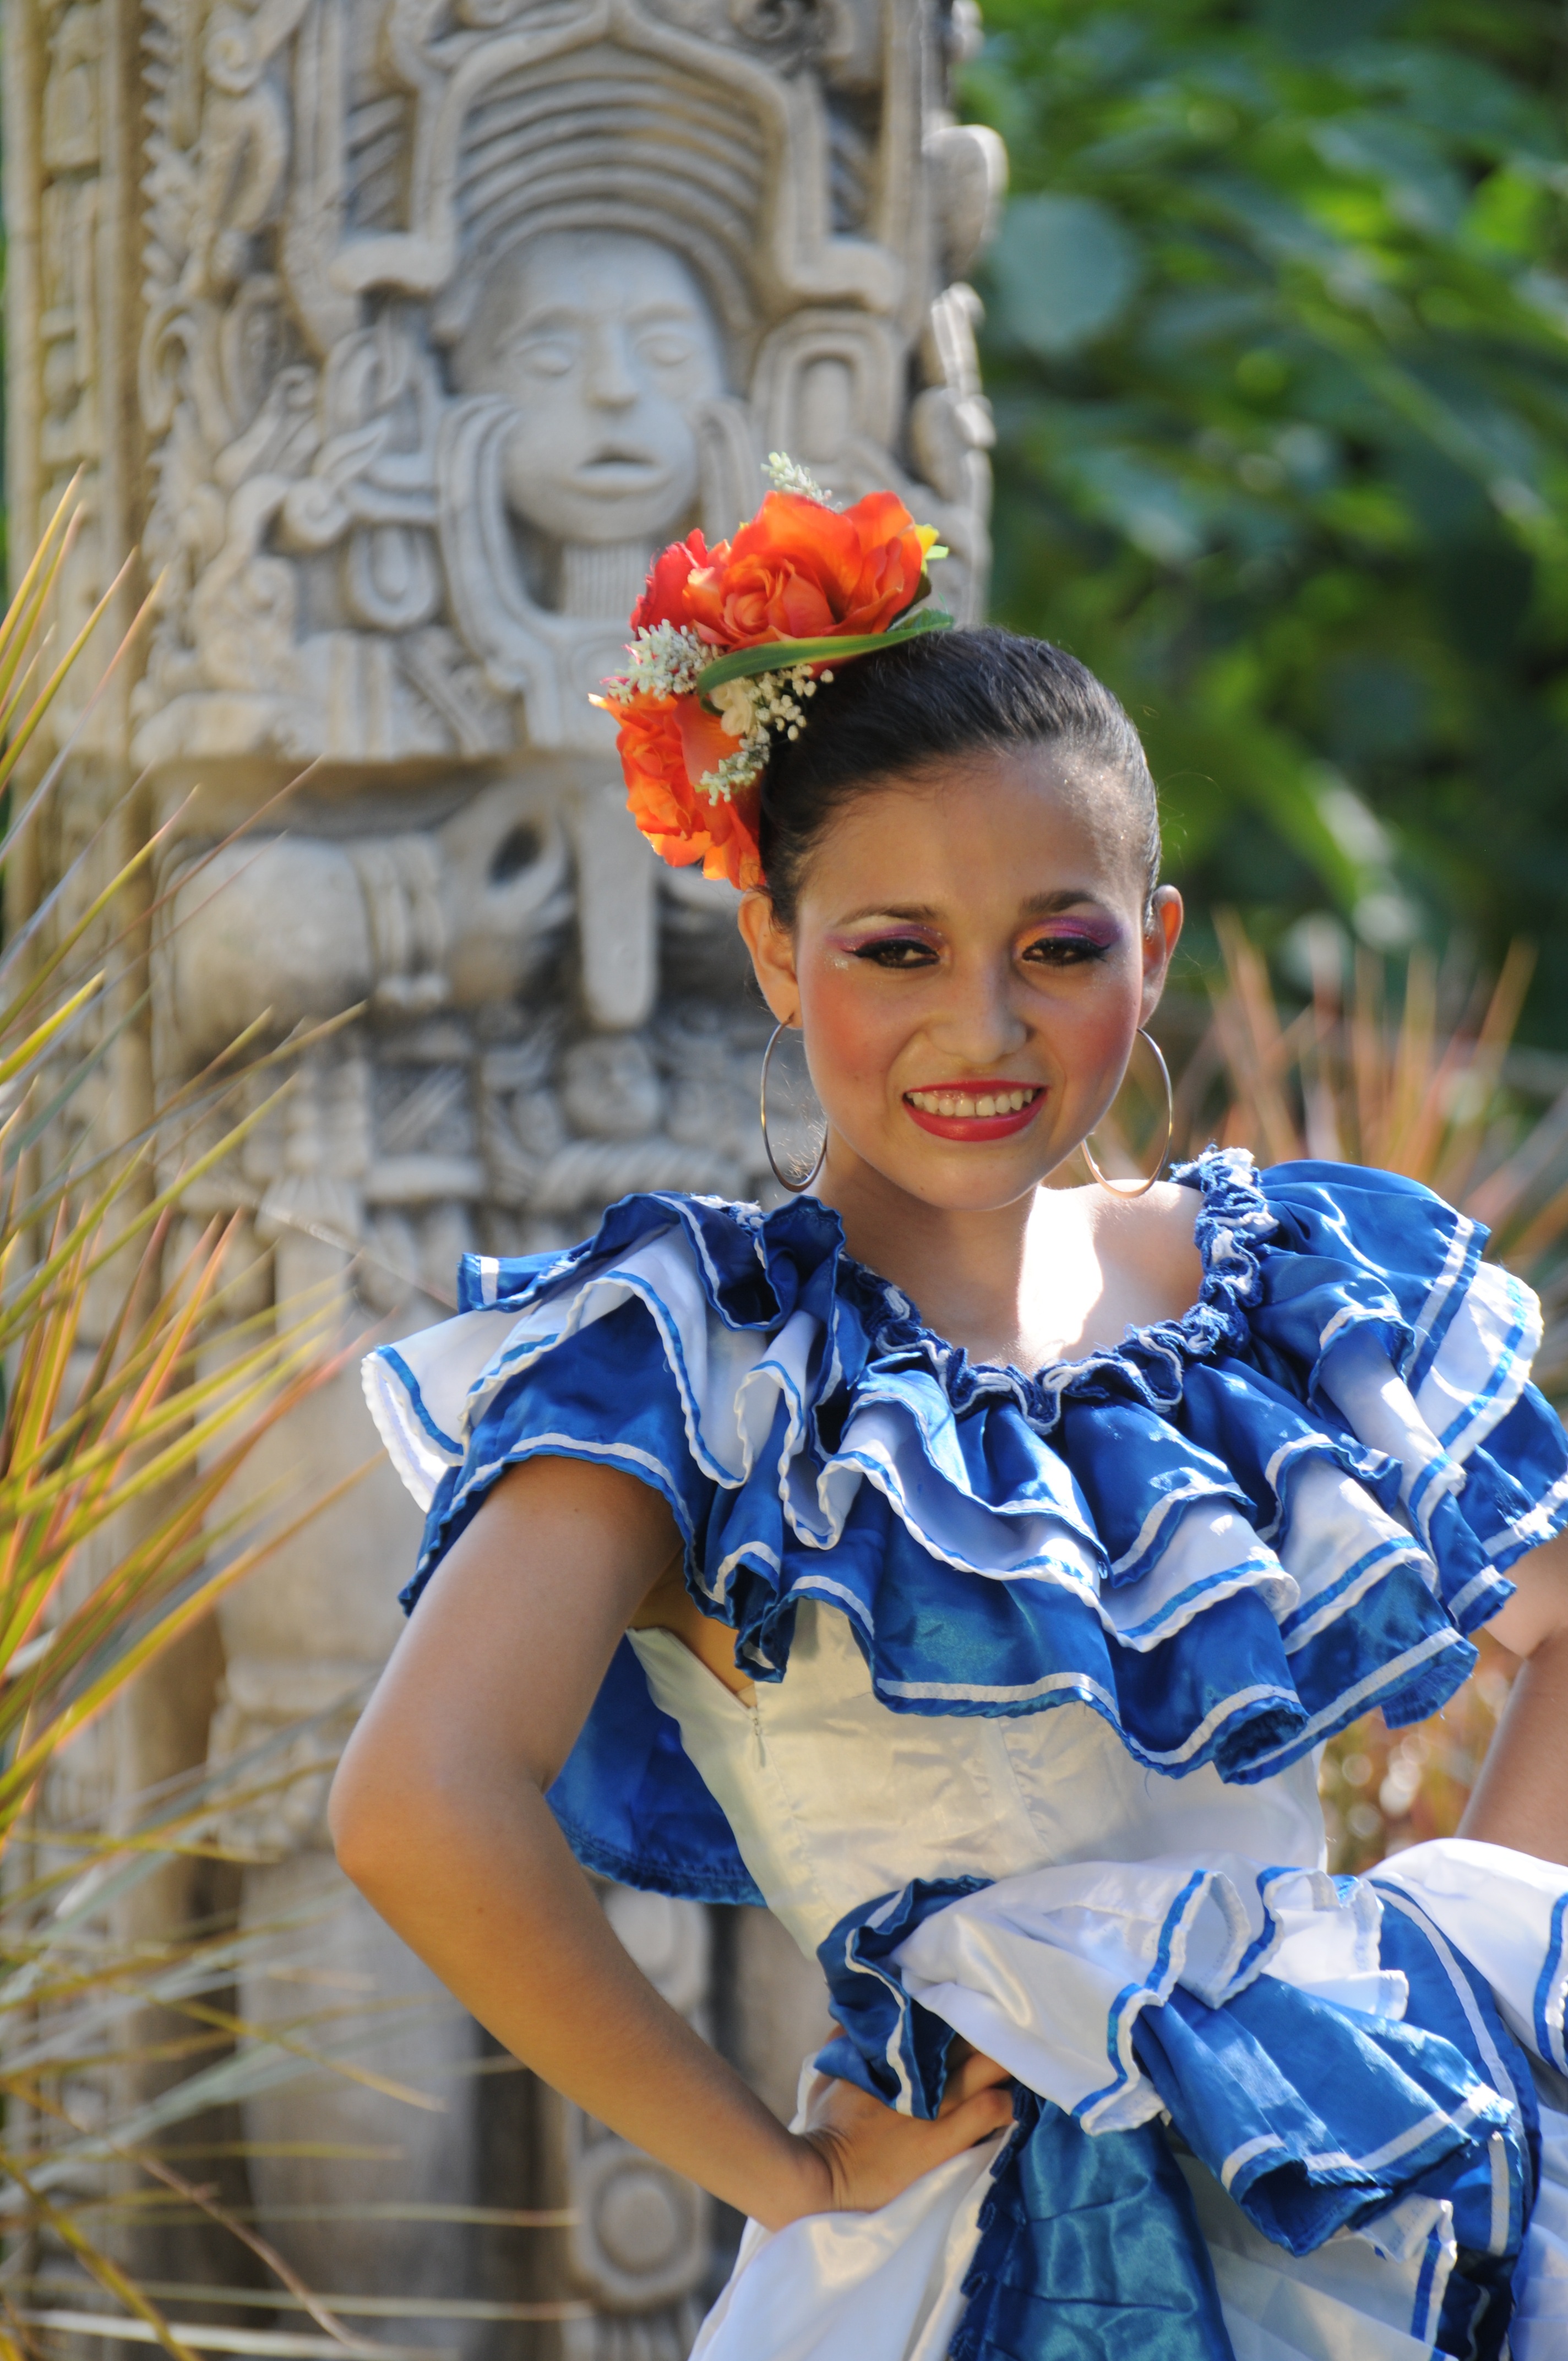
person, people, flower, spring, autumn, child, clothing, tourism, season, dress, toddler, culture, traditions, costume, traditional, honduras, honduran